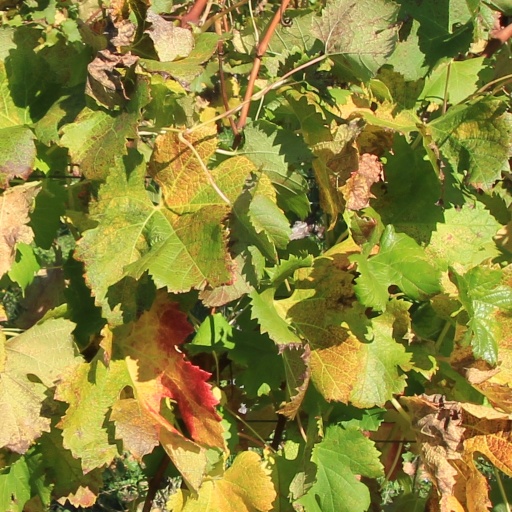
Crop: grape